Arikkulam

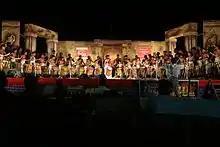
Drishyam Arikkulam

Arikkulam is a village in Kozhikode district in the state of Kerala, India. It's a grampanchayat situated in kozhikode district. Veliyannur challi is situated in Arikkulam. Oravinkal temple is a famous temple situated in Arikkulam.